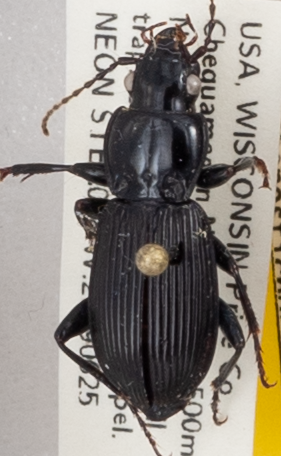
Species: Pterostichus coracinus
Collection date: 2019-06-25
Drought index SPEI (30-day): -0.084
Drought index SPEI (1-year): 1.28
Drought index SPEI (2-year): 1.084